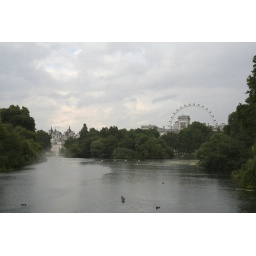
Taken from the bridge over the lake in St James's Park